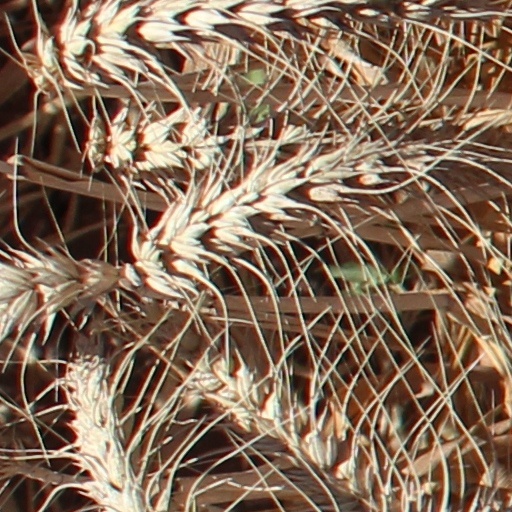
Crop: wheat